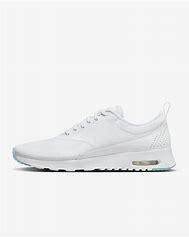
Brand: Nike
Model: Air Max Thea